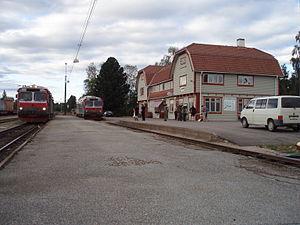
Sveg est une localité suédoise, siège de la commune de Härjedalen.